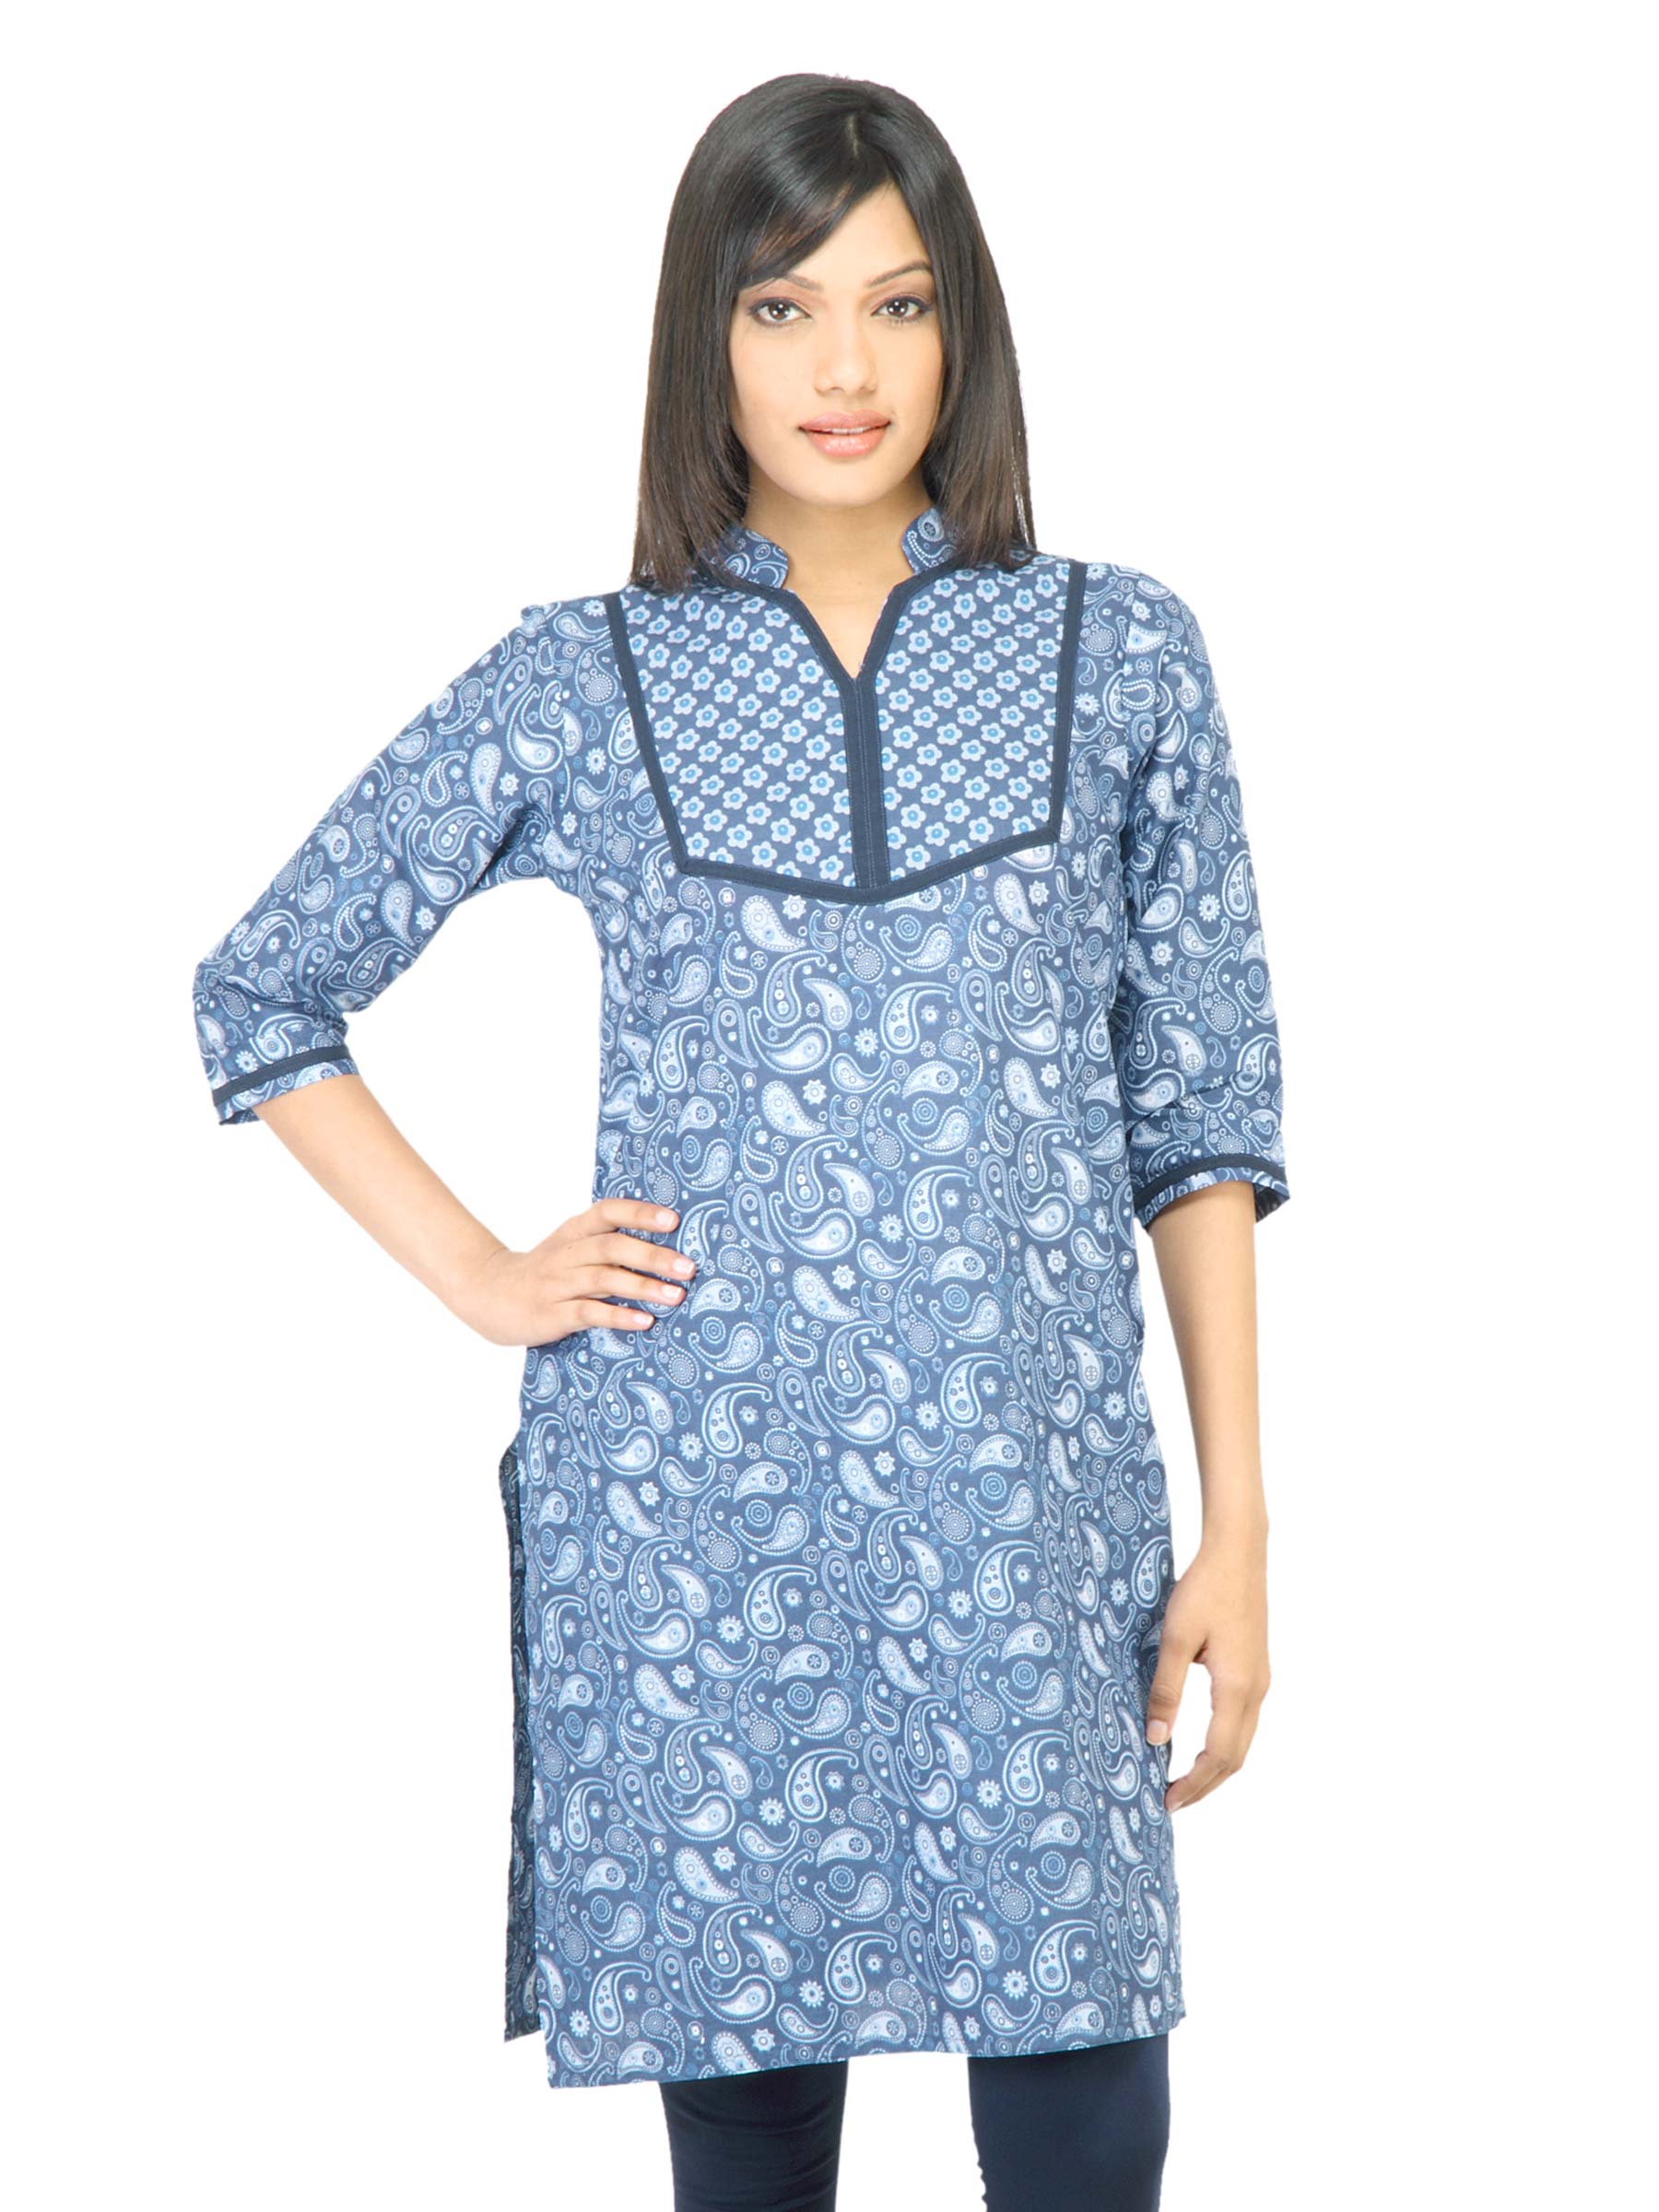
Vishudh Women Printed Blue Kurta
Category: Apparel / Topwear / Kurtas
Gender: Women
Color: Blue
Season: Fall 2011
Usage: Ethnic